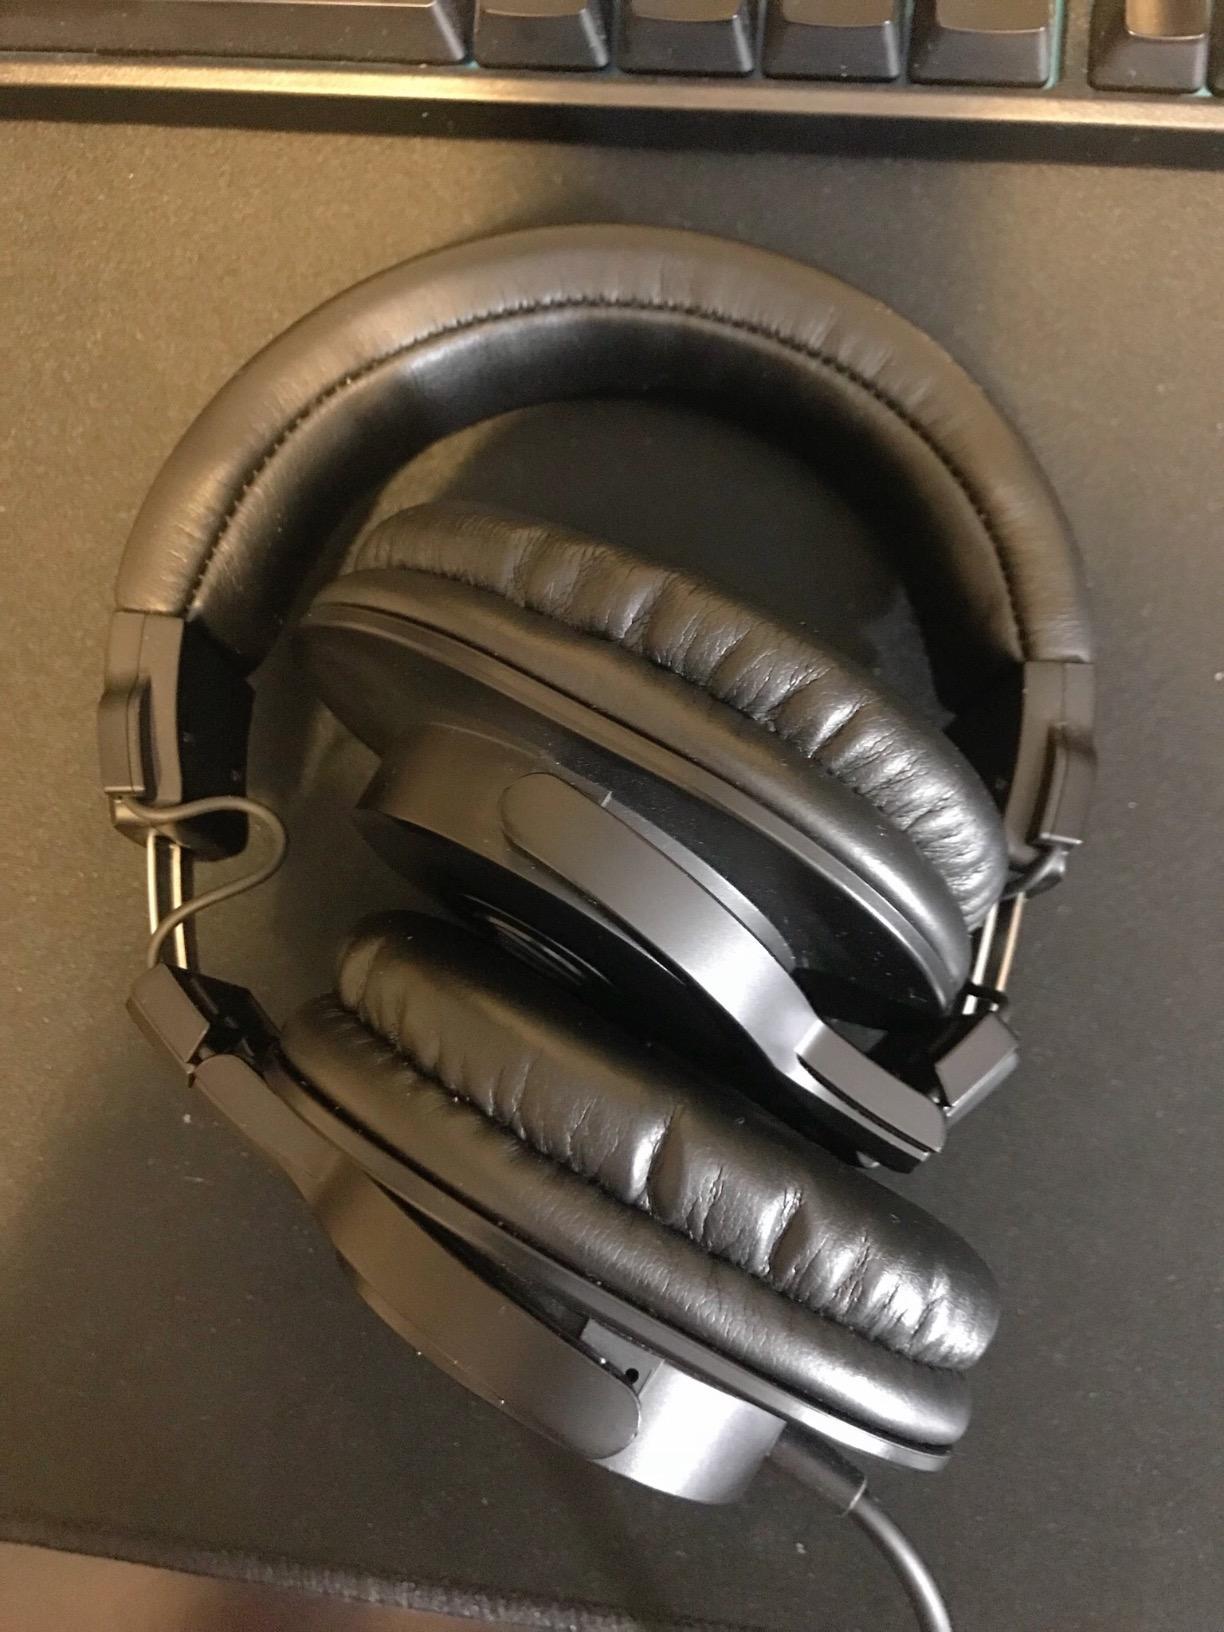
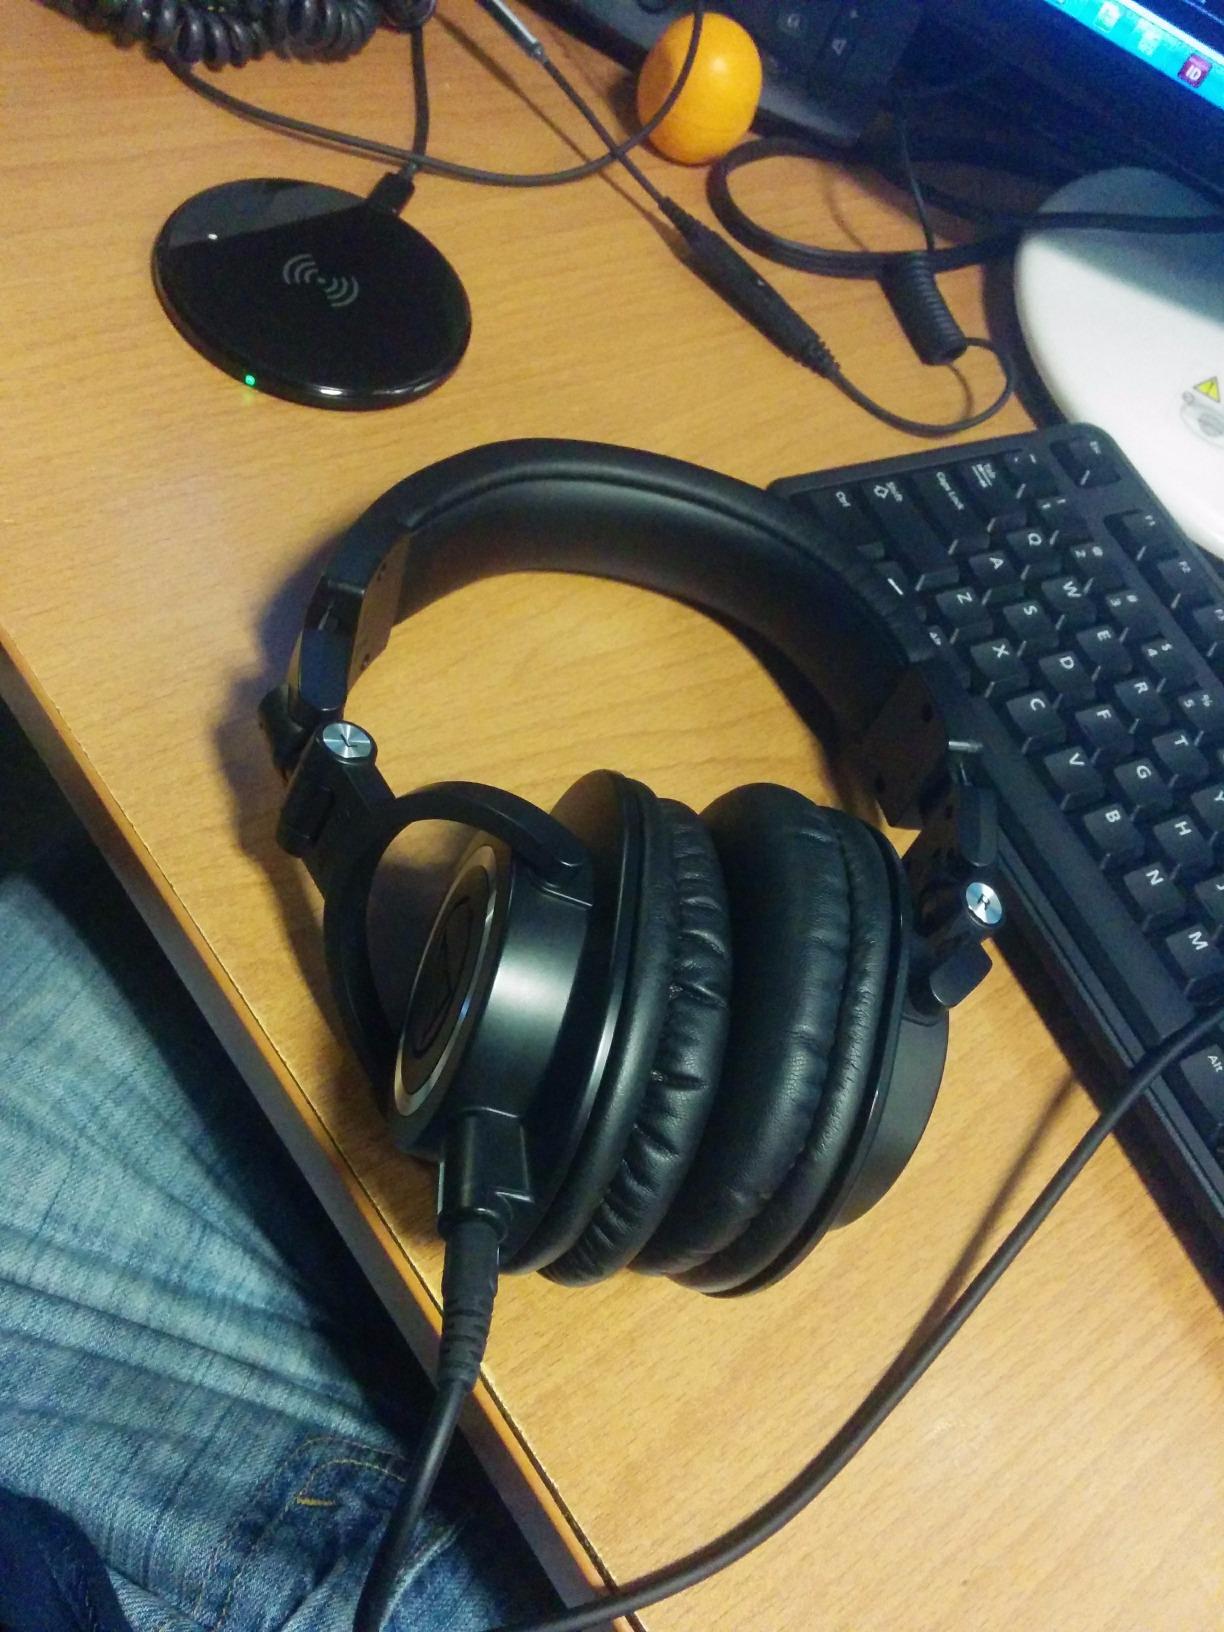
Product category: headphones
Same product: no